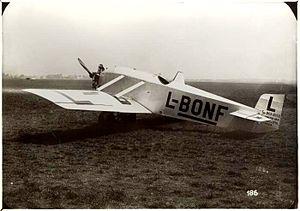
L'Avia BH-9 est un avion de sport tchécoslovaque de l'entre-deux-guerres. Évolution des monoplans Avia BH-1 et BH-5, il a donné à son tour naissance à plusieurs dérivés dont certains feront adoptés par les forces armées.